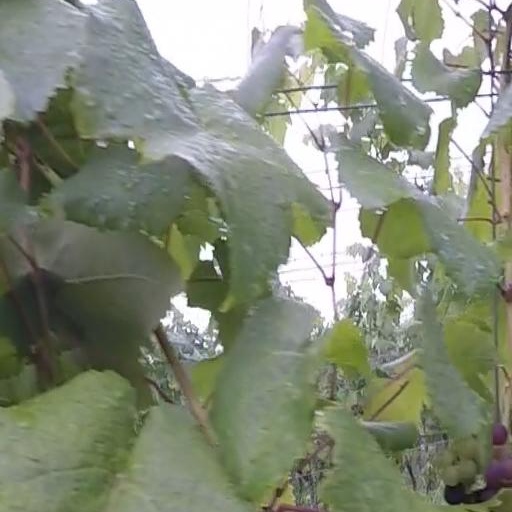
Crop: grape